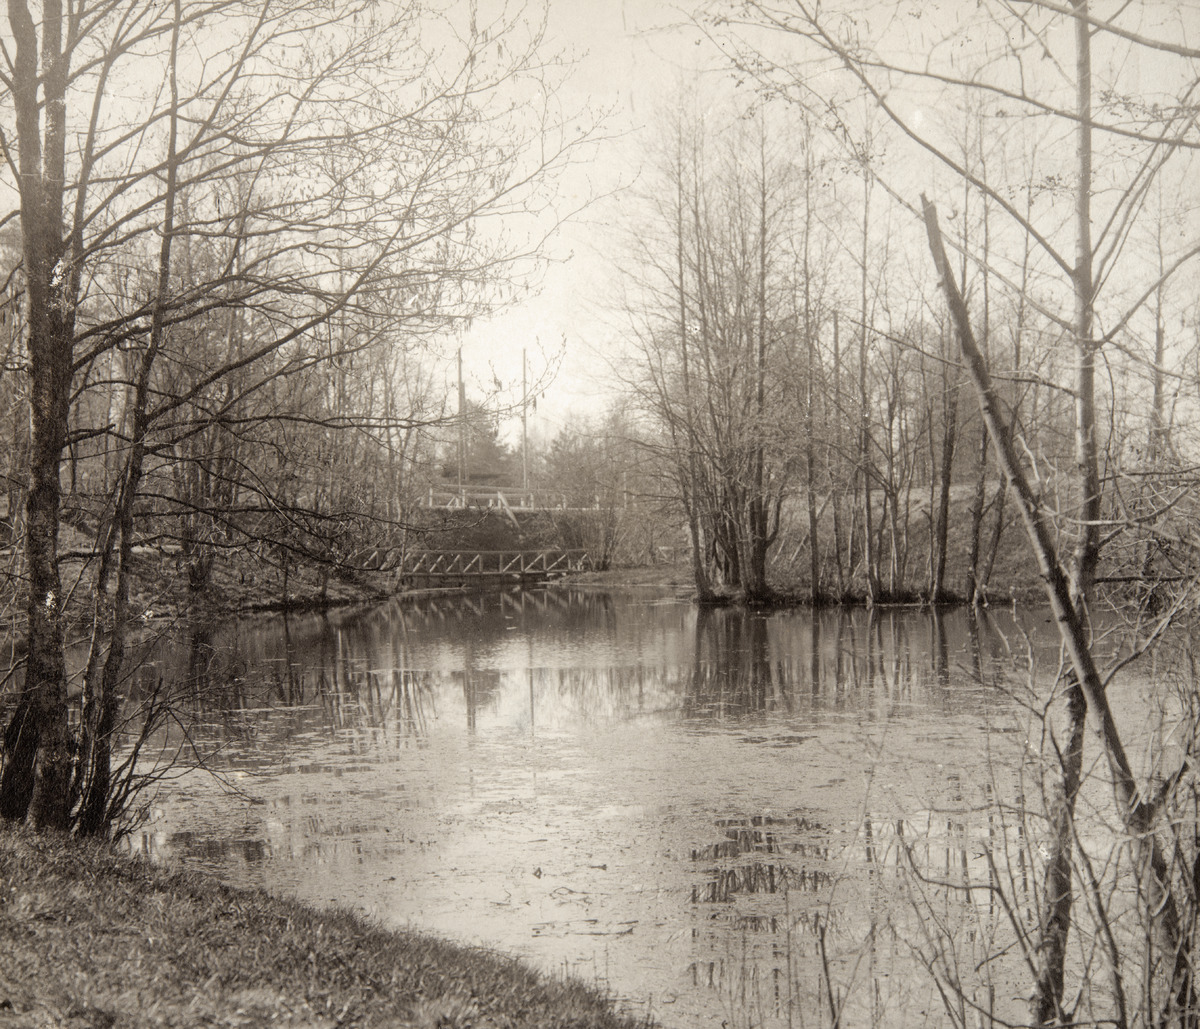
Lampi Eläintarhan alueella Alppilan puolella
sisällön kuvaus: Lampi Eläintarhan alueella Alppilan puolella. Kuvan taustalla oikealla luultavimmin radan penkere. mustavalkoinen
Ajankohta: kuvausaika 1895
Paikka: Suomi, Uusimaa, Helsinki, Alppila Helsinki, Alppipuisto
Aiheet: lammet, puistot, silta, kaiteet, puut